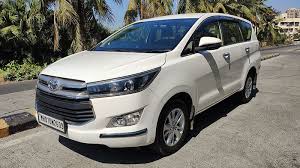
Label: noambulance